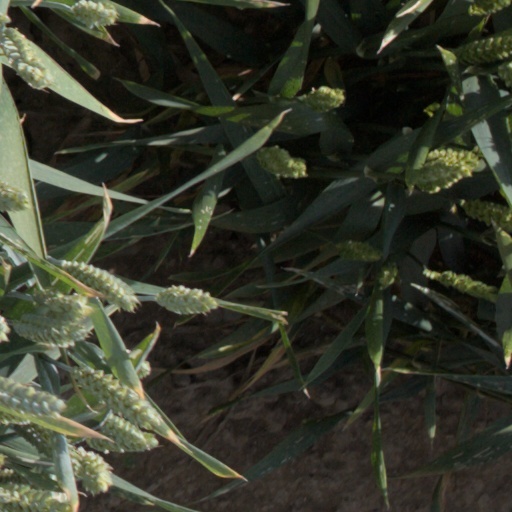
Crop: wheat